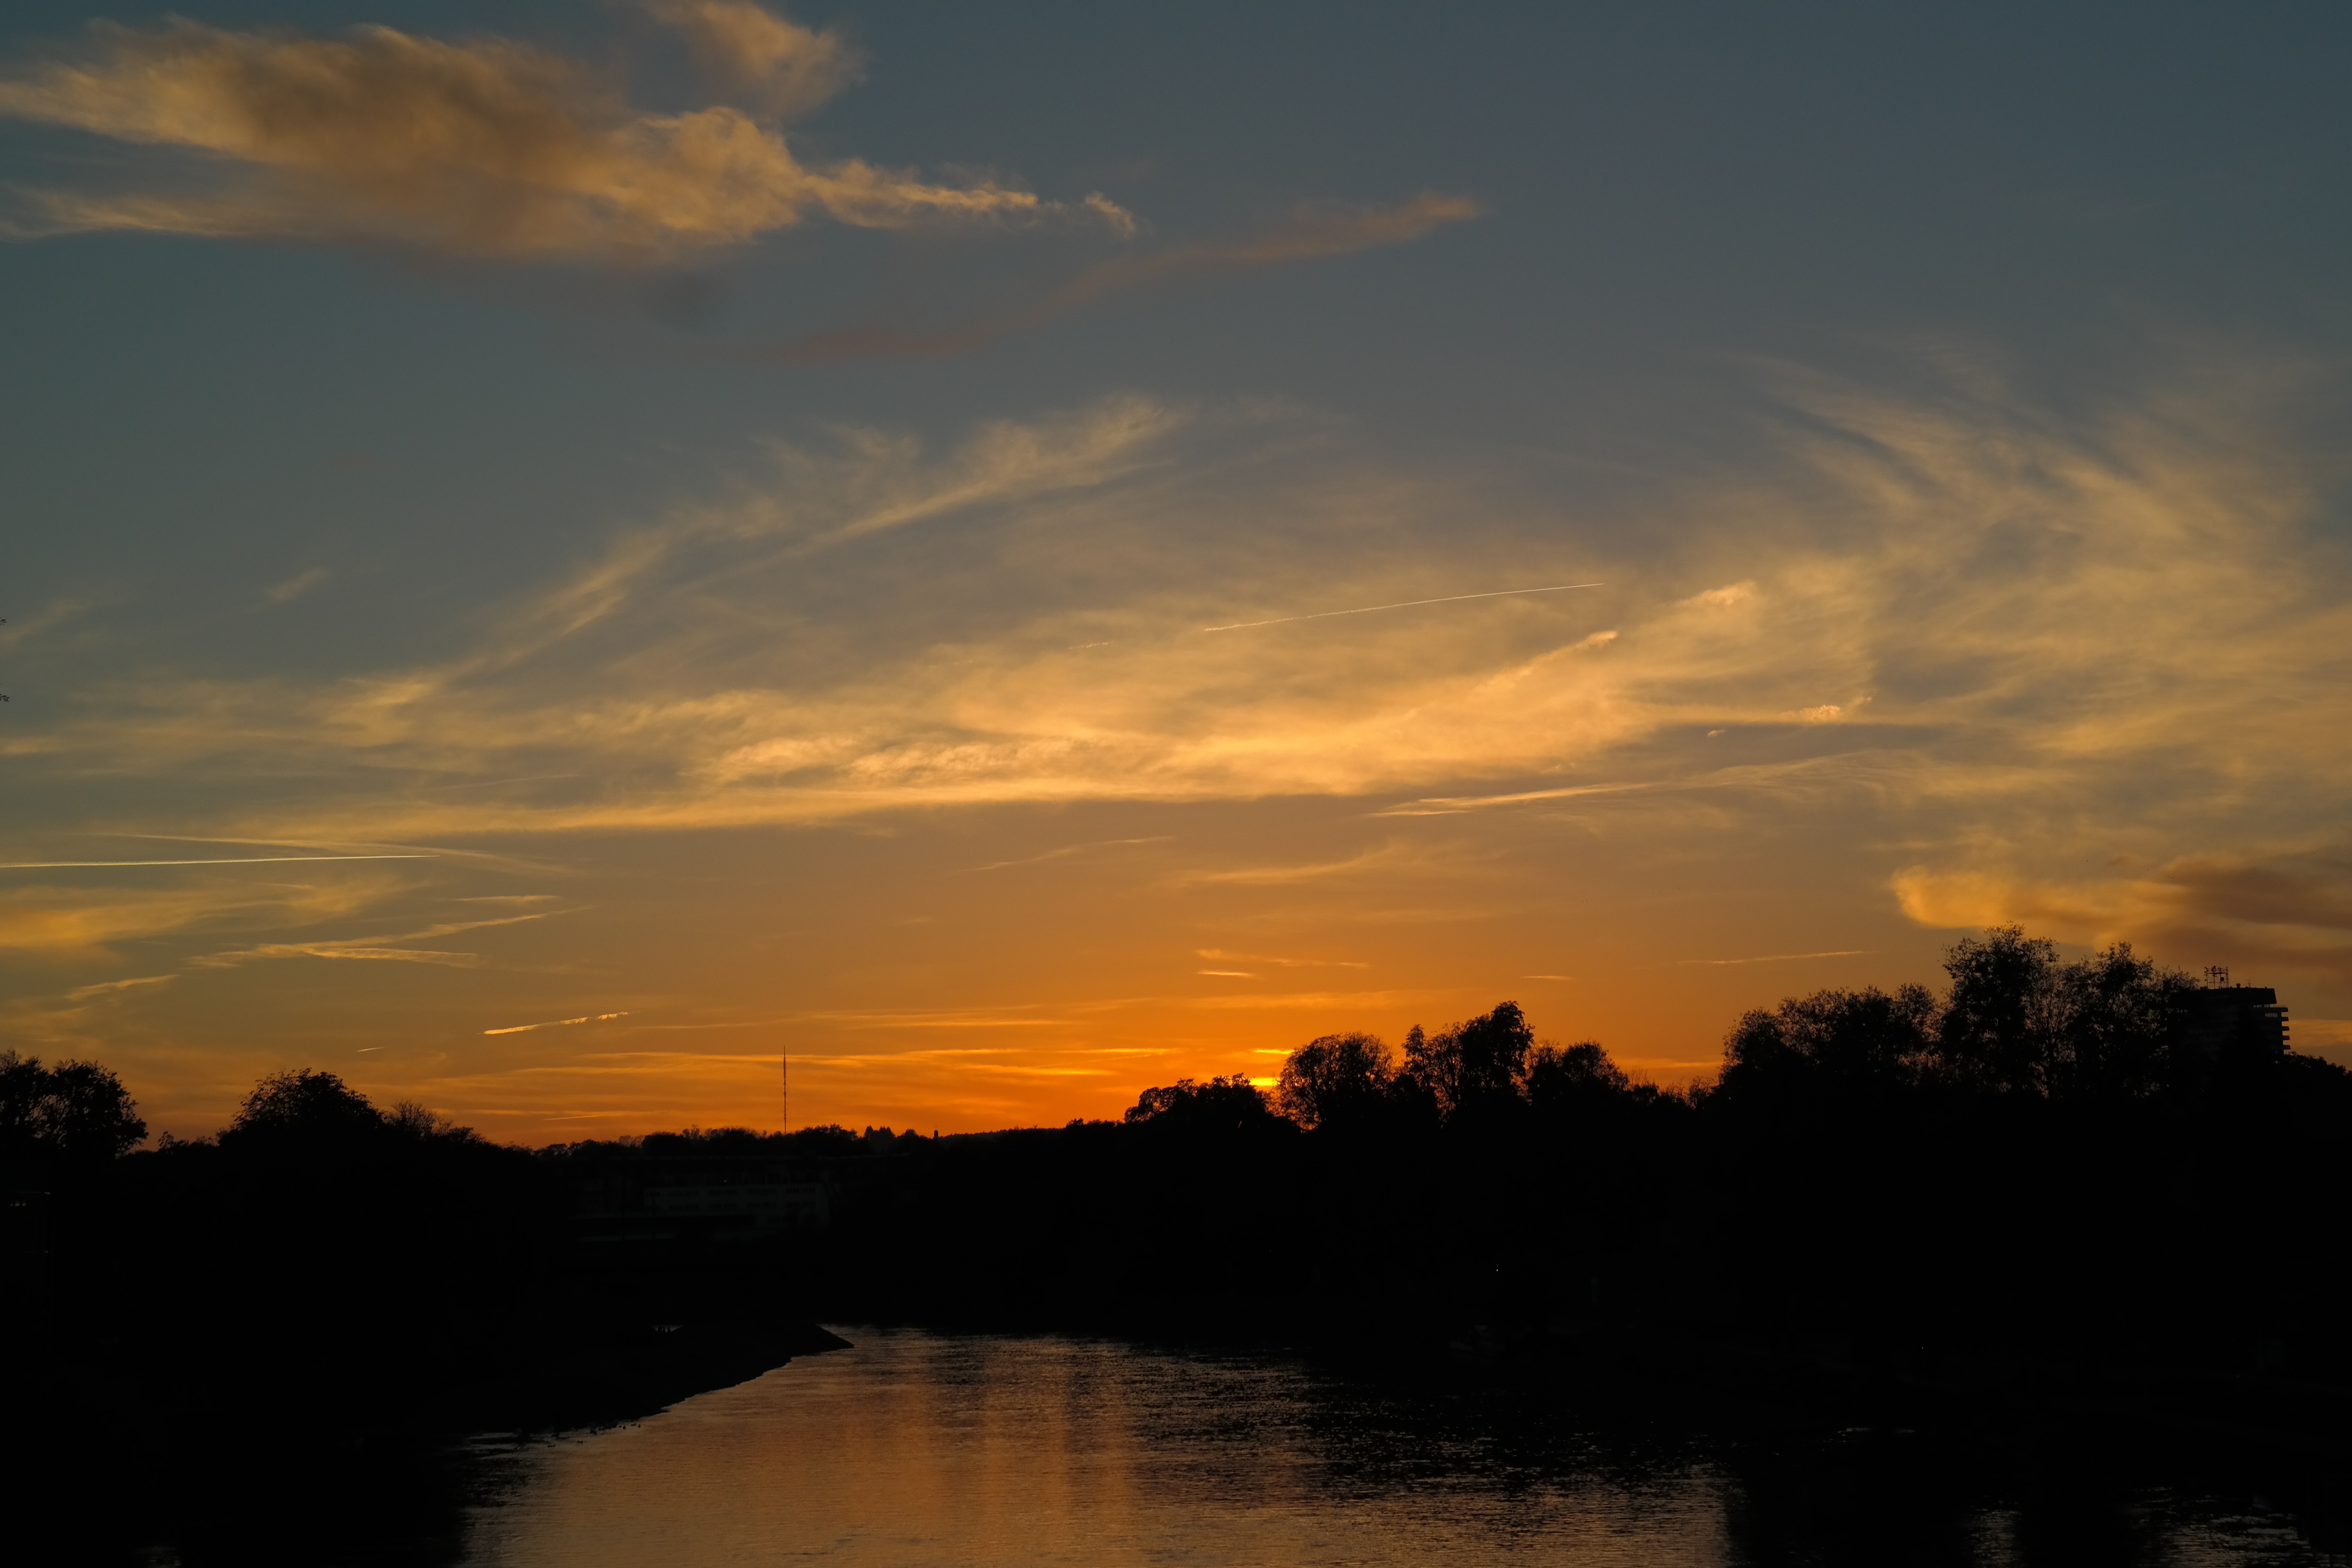
sea, water, horizon, cloud, sky, sun, sunrise, sunset, sunlight, morning, dawn, atmosphere, river, dusk, evening, orange, reflection, clouds, danube, mood, idyll, abendstimmung, afterglow, evening sky, back light, red sky at morning